Communication privacy management theory

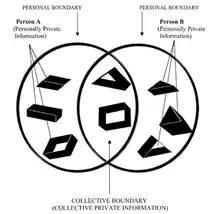
Personal and collective boundaries

Communication privacy management theory understands information (as well as boundaries) as something that is owned, and each owner must decide whether or not they are willing to have a confidant, i.e. a co-owner, to that information. In some cases, it is preferable for the owner to have another person share the private information, though this may not be the case for the confidant. Co-ownership of information is characterized by two things: heavy responsibility and a knowledge of the rules for a particular disclosure. However, ownership can be felt to different degrees, and the understanding of disclosure rules can be different from owner to owner. Also, the act of sharing is coupled along with the realization that boundaries have expanded and that they may never return to their original state. It is the responsibility of co-owners to decide and make clear if, when, and how information can or should be shared with others. Sometimes, a confidentiality agreement is not evenly shared. For instance, a client at a barber shop shares their life story with the barber, the barber may not feel as much pressure to hold up their end of the disclosure agreement since they barely know each other. However, a counselor who is bound by law to not leak private information will not be a risk to breach that trust.